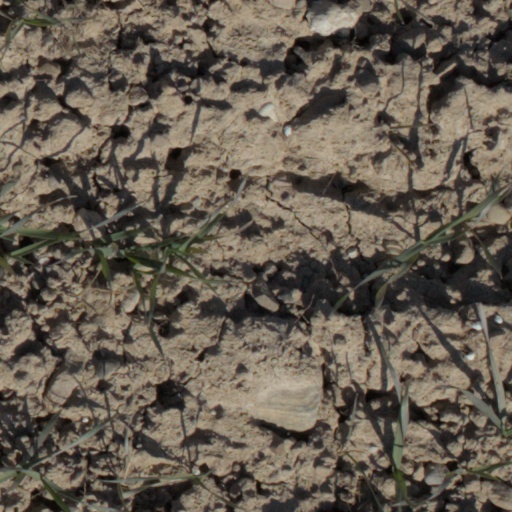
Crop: wheat